Nuclear emulsion

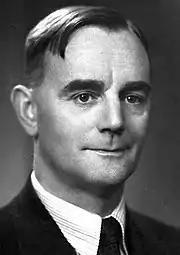
Cecil Powell

Following on from those developments, after World War II, Powell and his research group at Bristol University collaborated with Ilford (now Ilford Photo), to further optimise emulsions for the detection of cosmic ray particles. Ilford produced a concentrated ‘nuclear-research’ emulsion containing eight times the normal amount of silver bromide per unit volume (see External Link to 'Nuclear emulsions by Ilford'). Powell's group first calibrated the new ‘nuclear-research’ emulsions using the University of Cambridge Cockcroft-Walton generator/accelerator, which provided artificial disintegration particles as probes to measure the required range-energy relations for charged particles in the new emulsion.